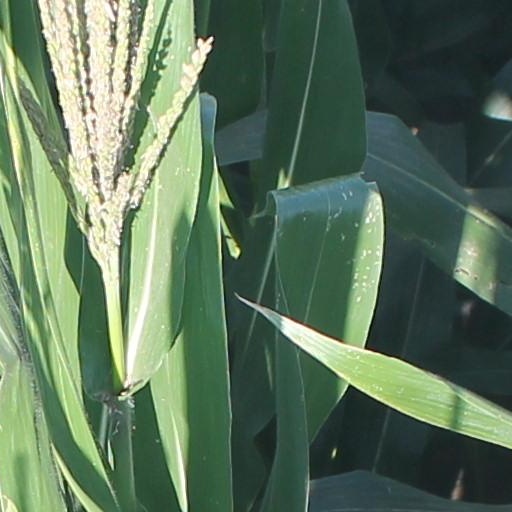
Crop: maize; corn